BDŽ class 77

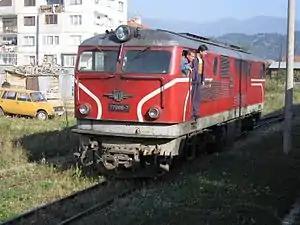

The locomotives were built and delivered by the Romanian plant "23 August" (now FAUR) - Bucharest under technical conditions of BDZ. Maximum interchangeability of aggregates, assemblies and parts with the class 76 machines, built in the same plant, was pursued. The main differences are: